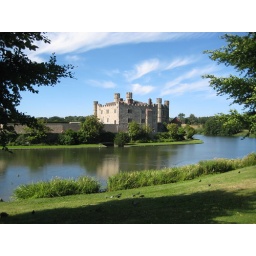
View of castle over water